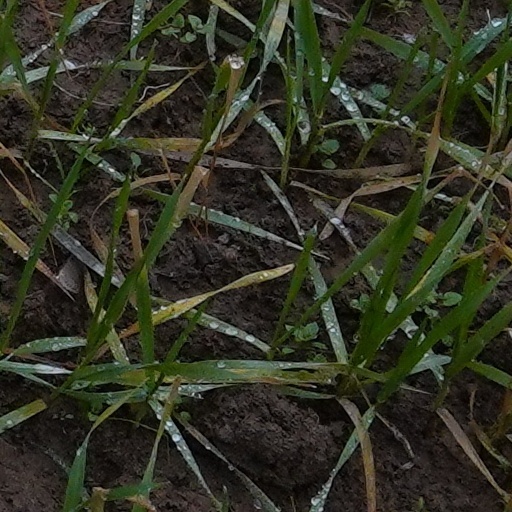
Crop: wheat